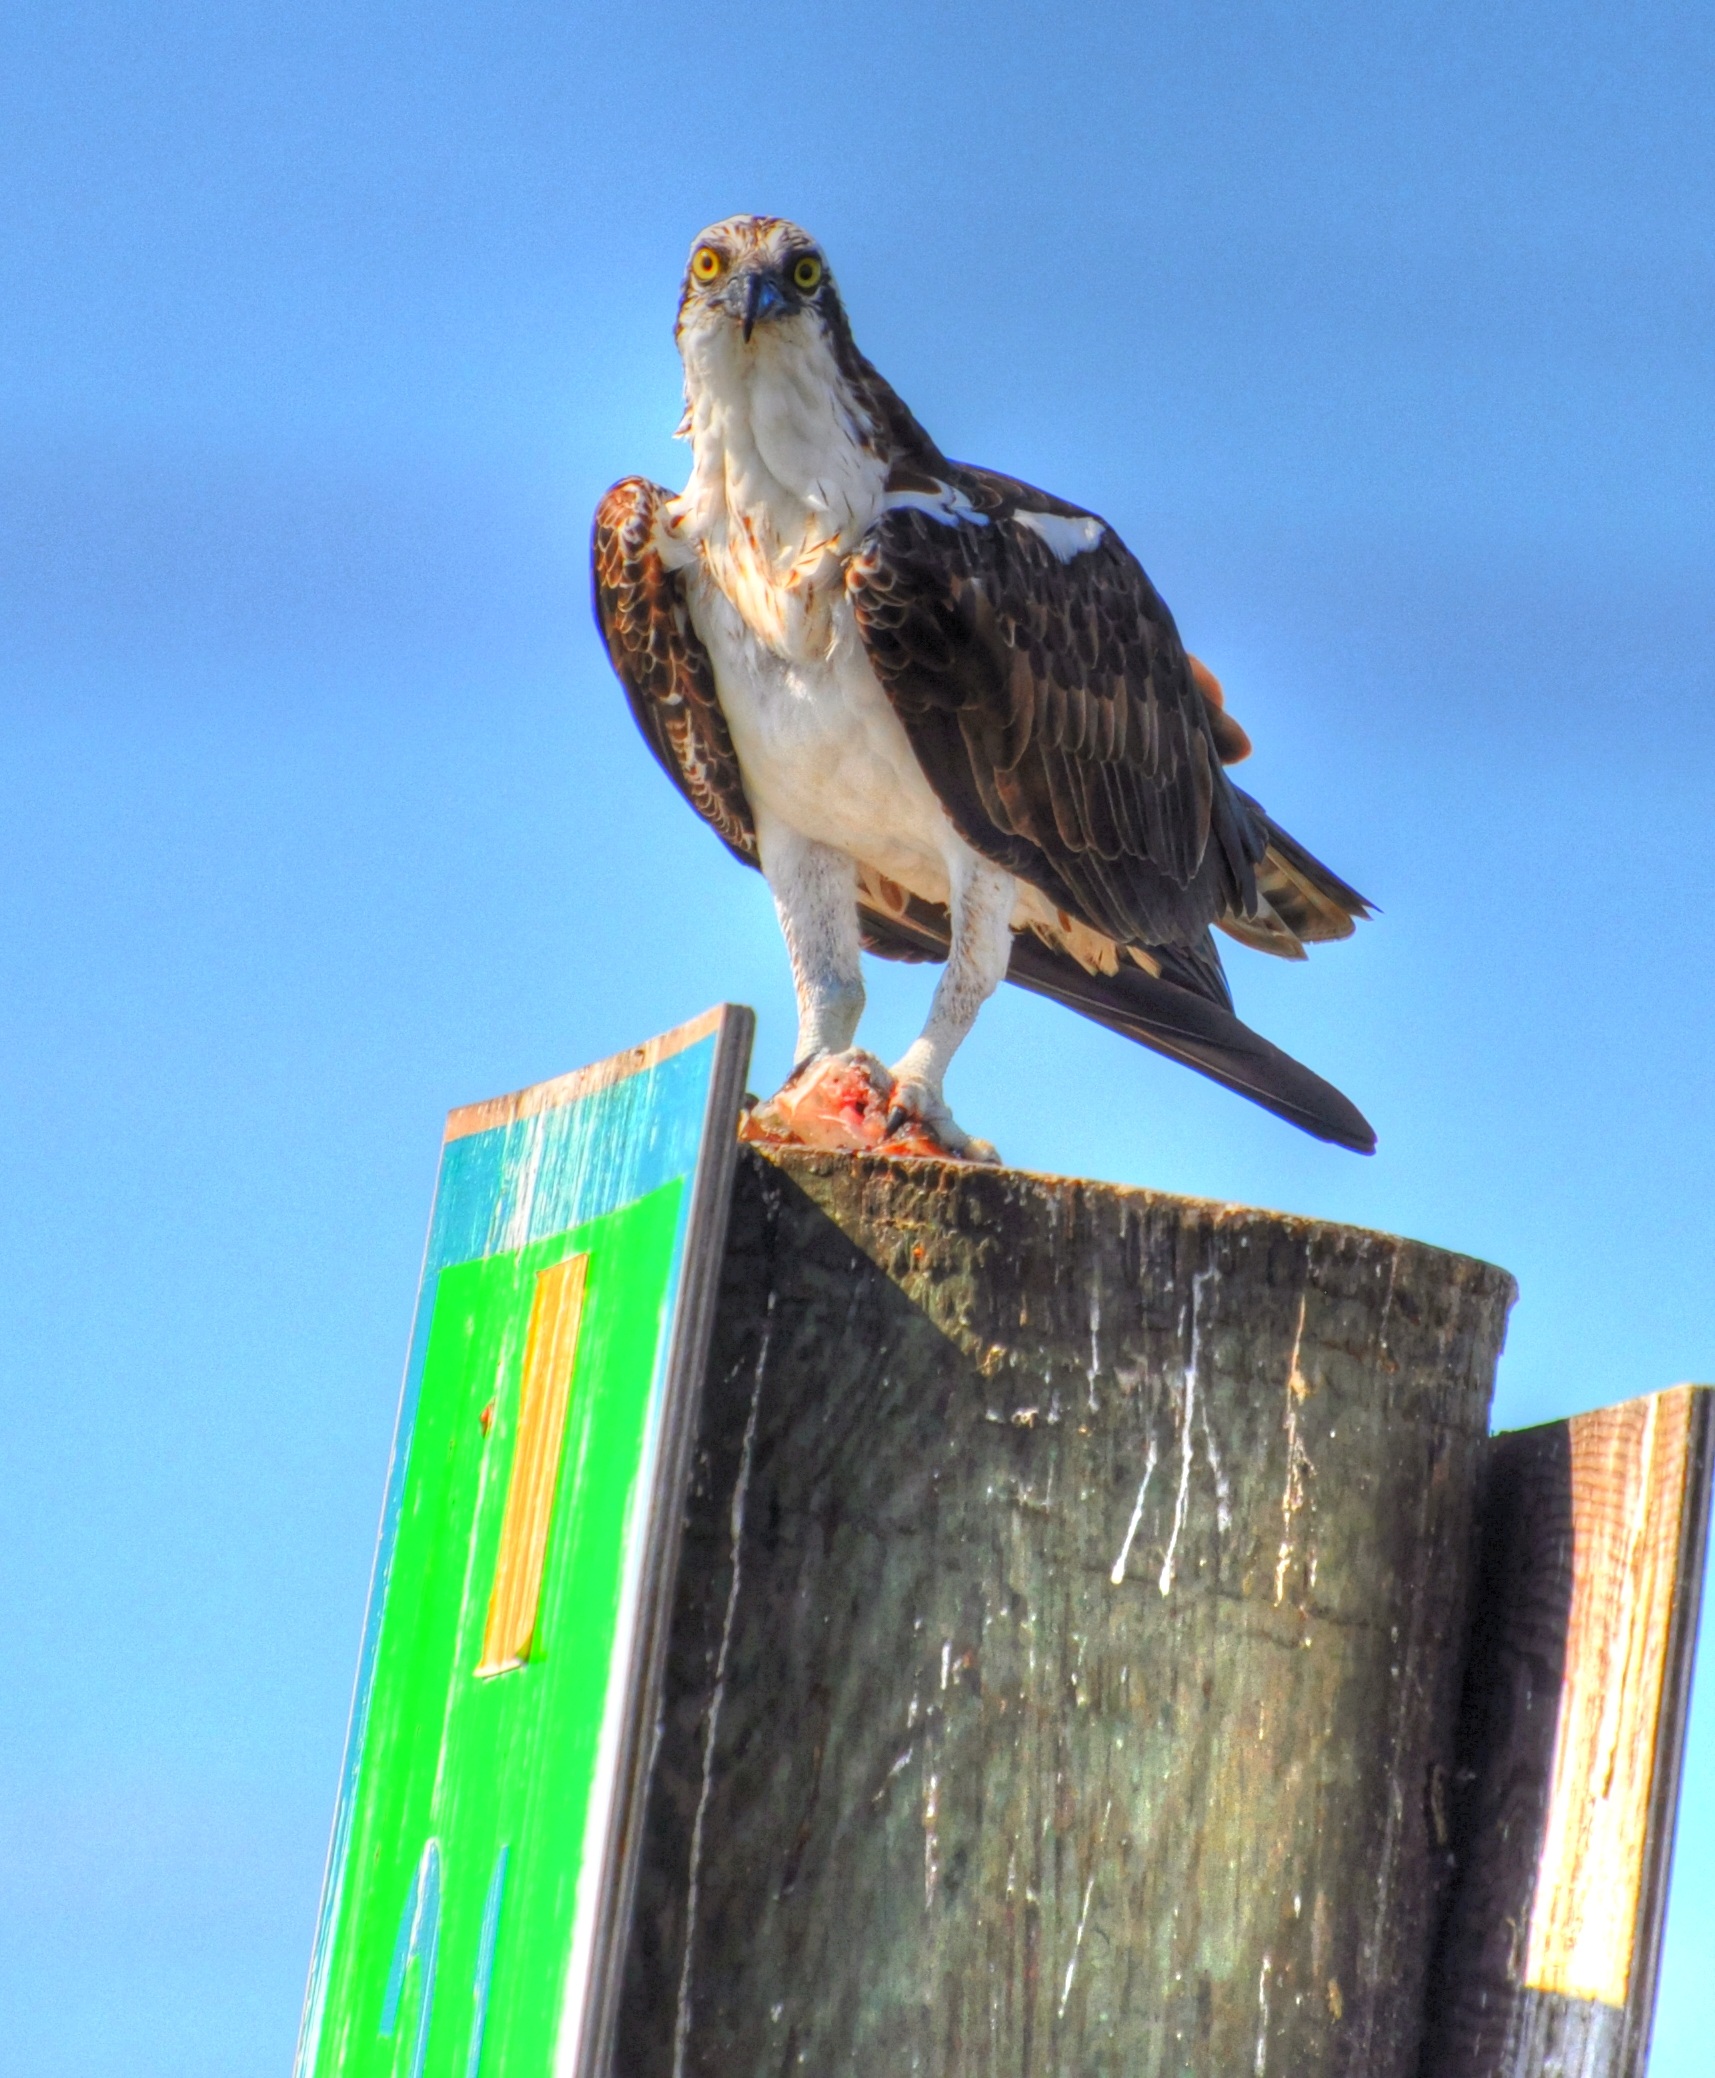
nature, bird, wing, animal, beak, eagle, brown, hawk, fauna, bird of prey, bald eagle, vertebrate, beautiful, falcon, accipitriformes